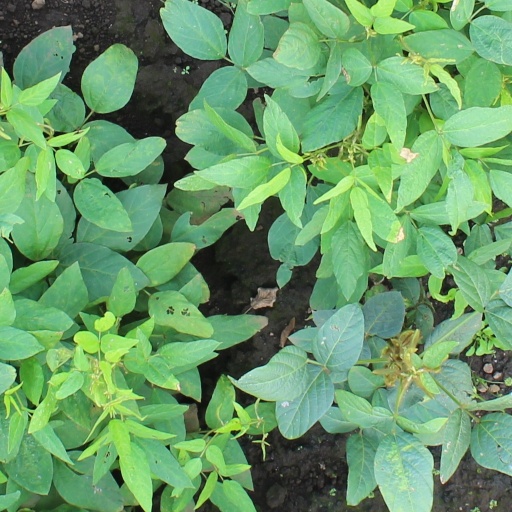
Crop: soybean